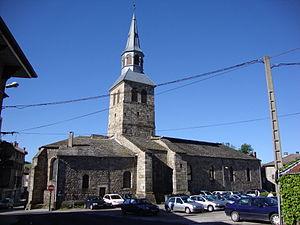
église Saint-Martin, Tence, Haute-Loire (France).
Tence est une commune française située au sud-est du Velay, dans le département de la Haute-Loire en région Auvergne-Rhône-Alpes.